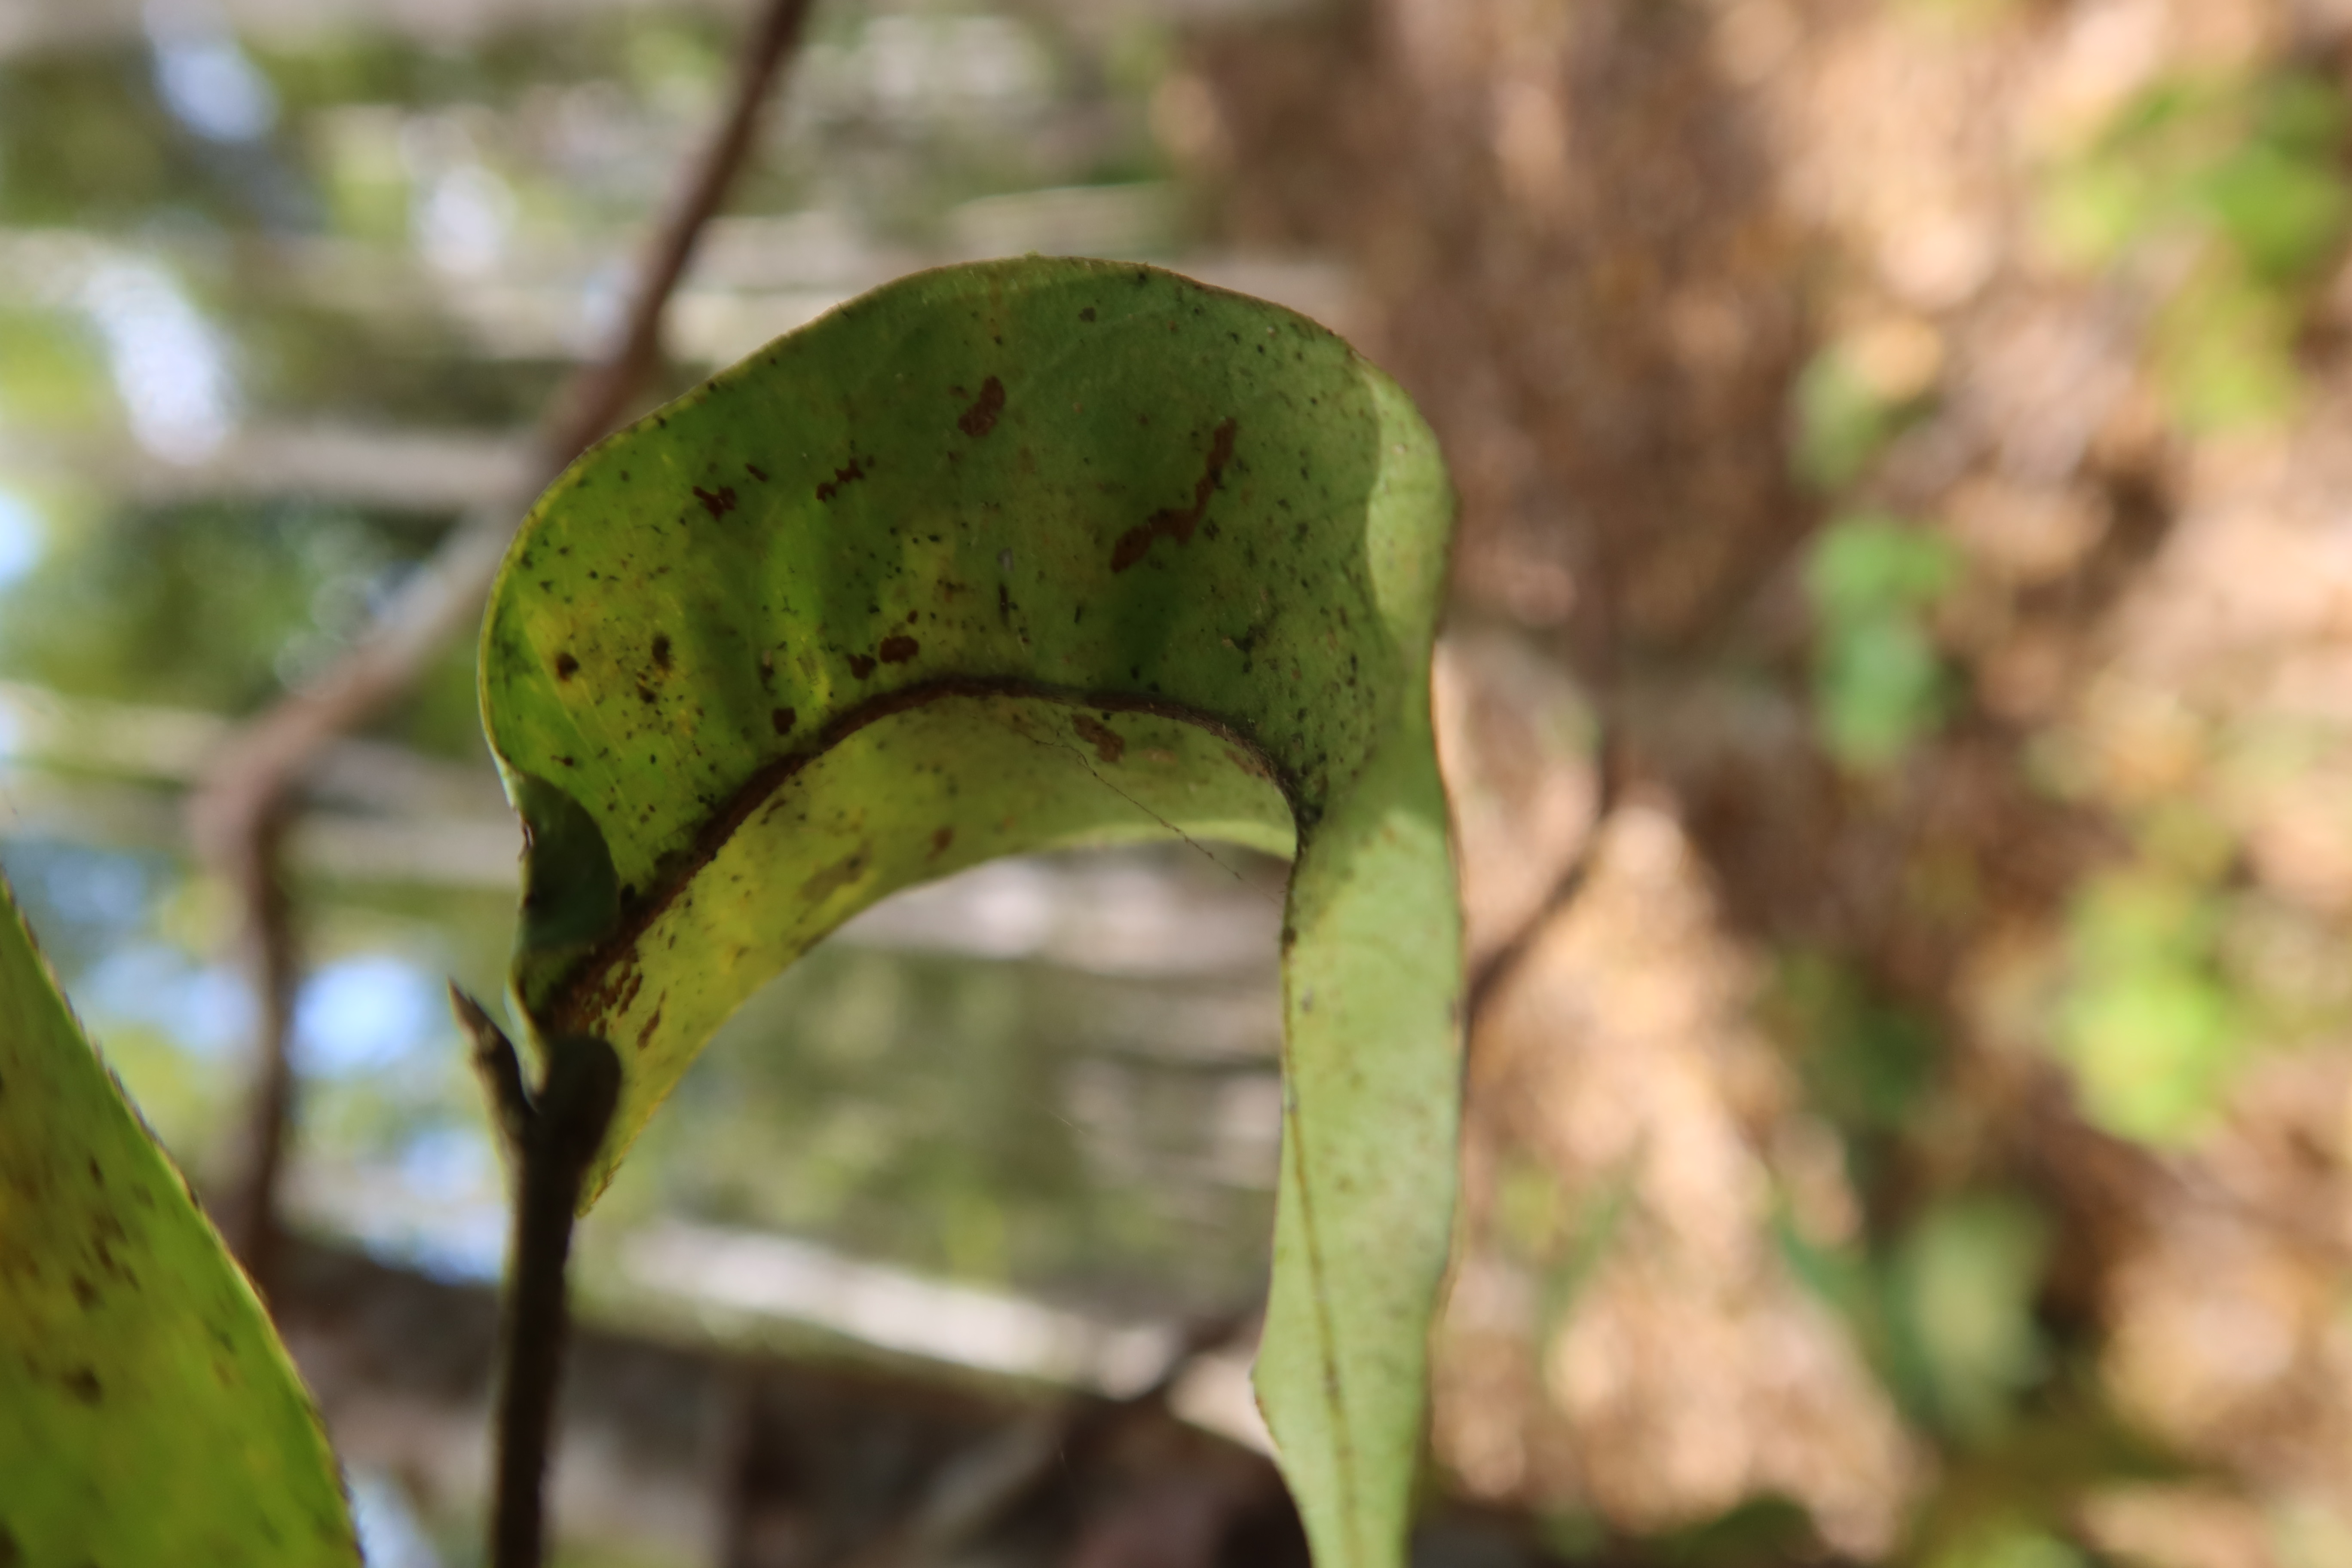
Label: Mosaic Viruses